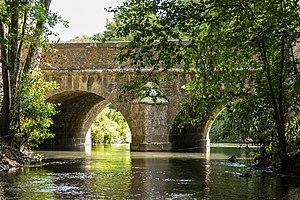
Pont de la Bellassière de Crécy-Couvé
Cet article recense les monuments historiques d'Eure-et-Loir, en France.
La Blaise est une rivière française qui prend sa source dans la région naturelle du Perche et qui coule à travers le Thymerais dans le département d'Eure-et-Loir en région Centre-Val de Loire. C'est un affluent de l'Eure, et donc un sous-affluent du fleuve la Seine.
Crécy-Couvé est une commune française située dans le département d'Eure-et-Loir en région Centre-Val de Loire.